Biltmore Estate

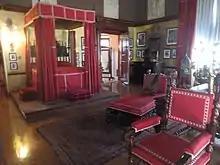
Master bedroom of George Vanderbilt

Vanderbilt commissioned prominent New York architect Richard Morris Hunt, who had previously designed houses for various Vanderbilt family members, to design the house in the Châteauesque style. Hunt used French Renaissance châteaux as inspiration. Vanderbilt and Hunt had visited several in early 1889, including Château de Blois, Chenonceau and Chambord in France and Waddesdon Manor in England. These estates shared steeply pitched roofs, turrets, and sculptural ornamentation.